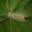
Label: caterpillar